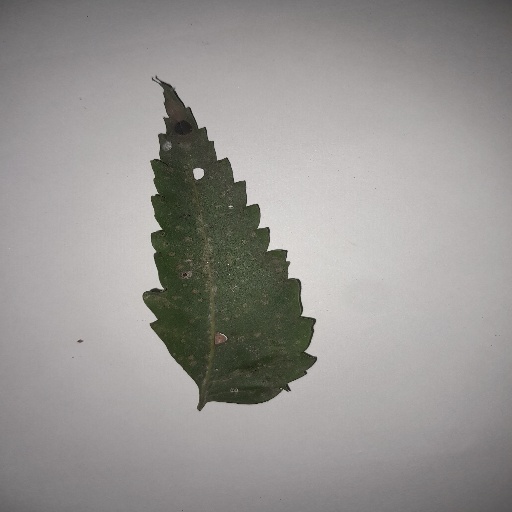
Species: Neem
Leaf condition: Shot Hole Leaf